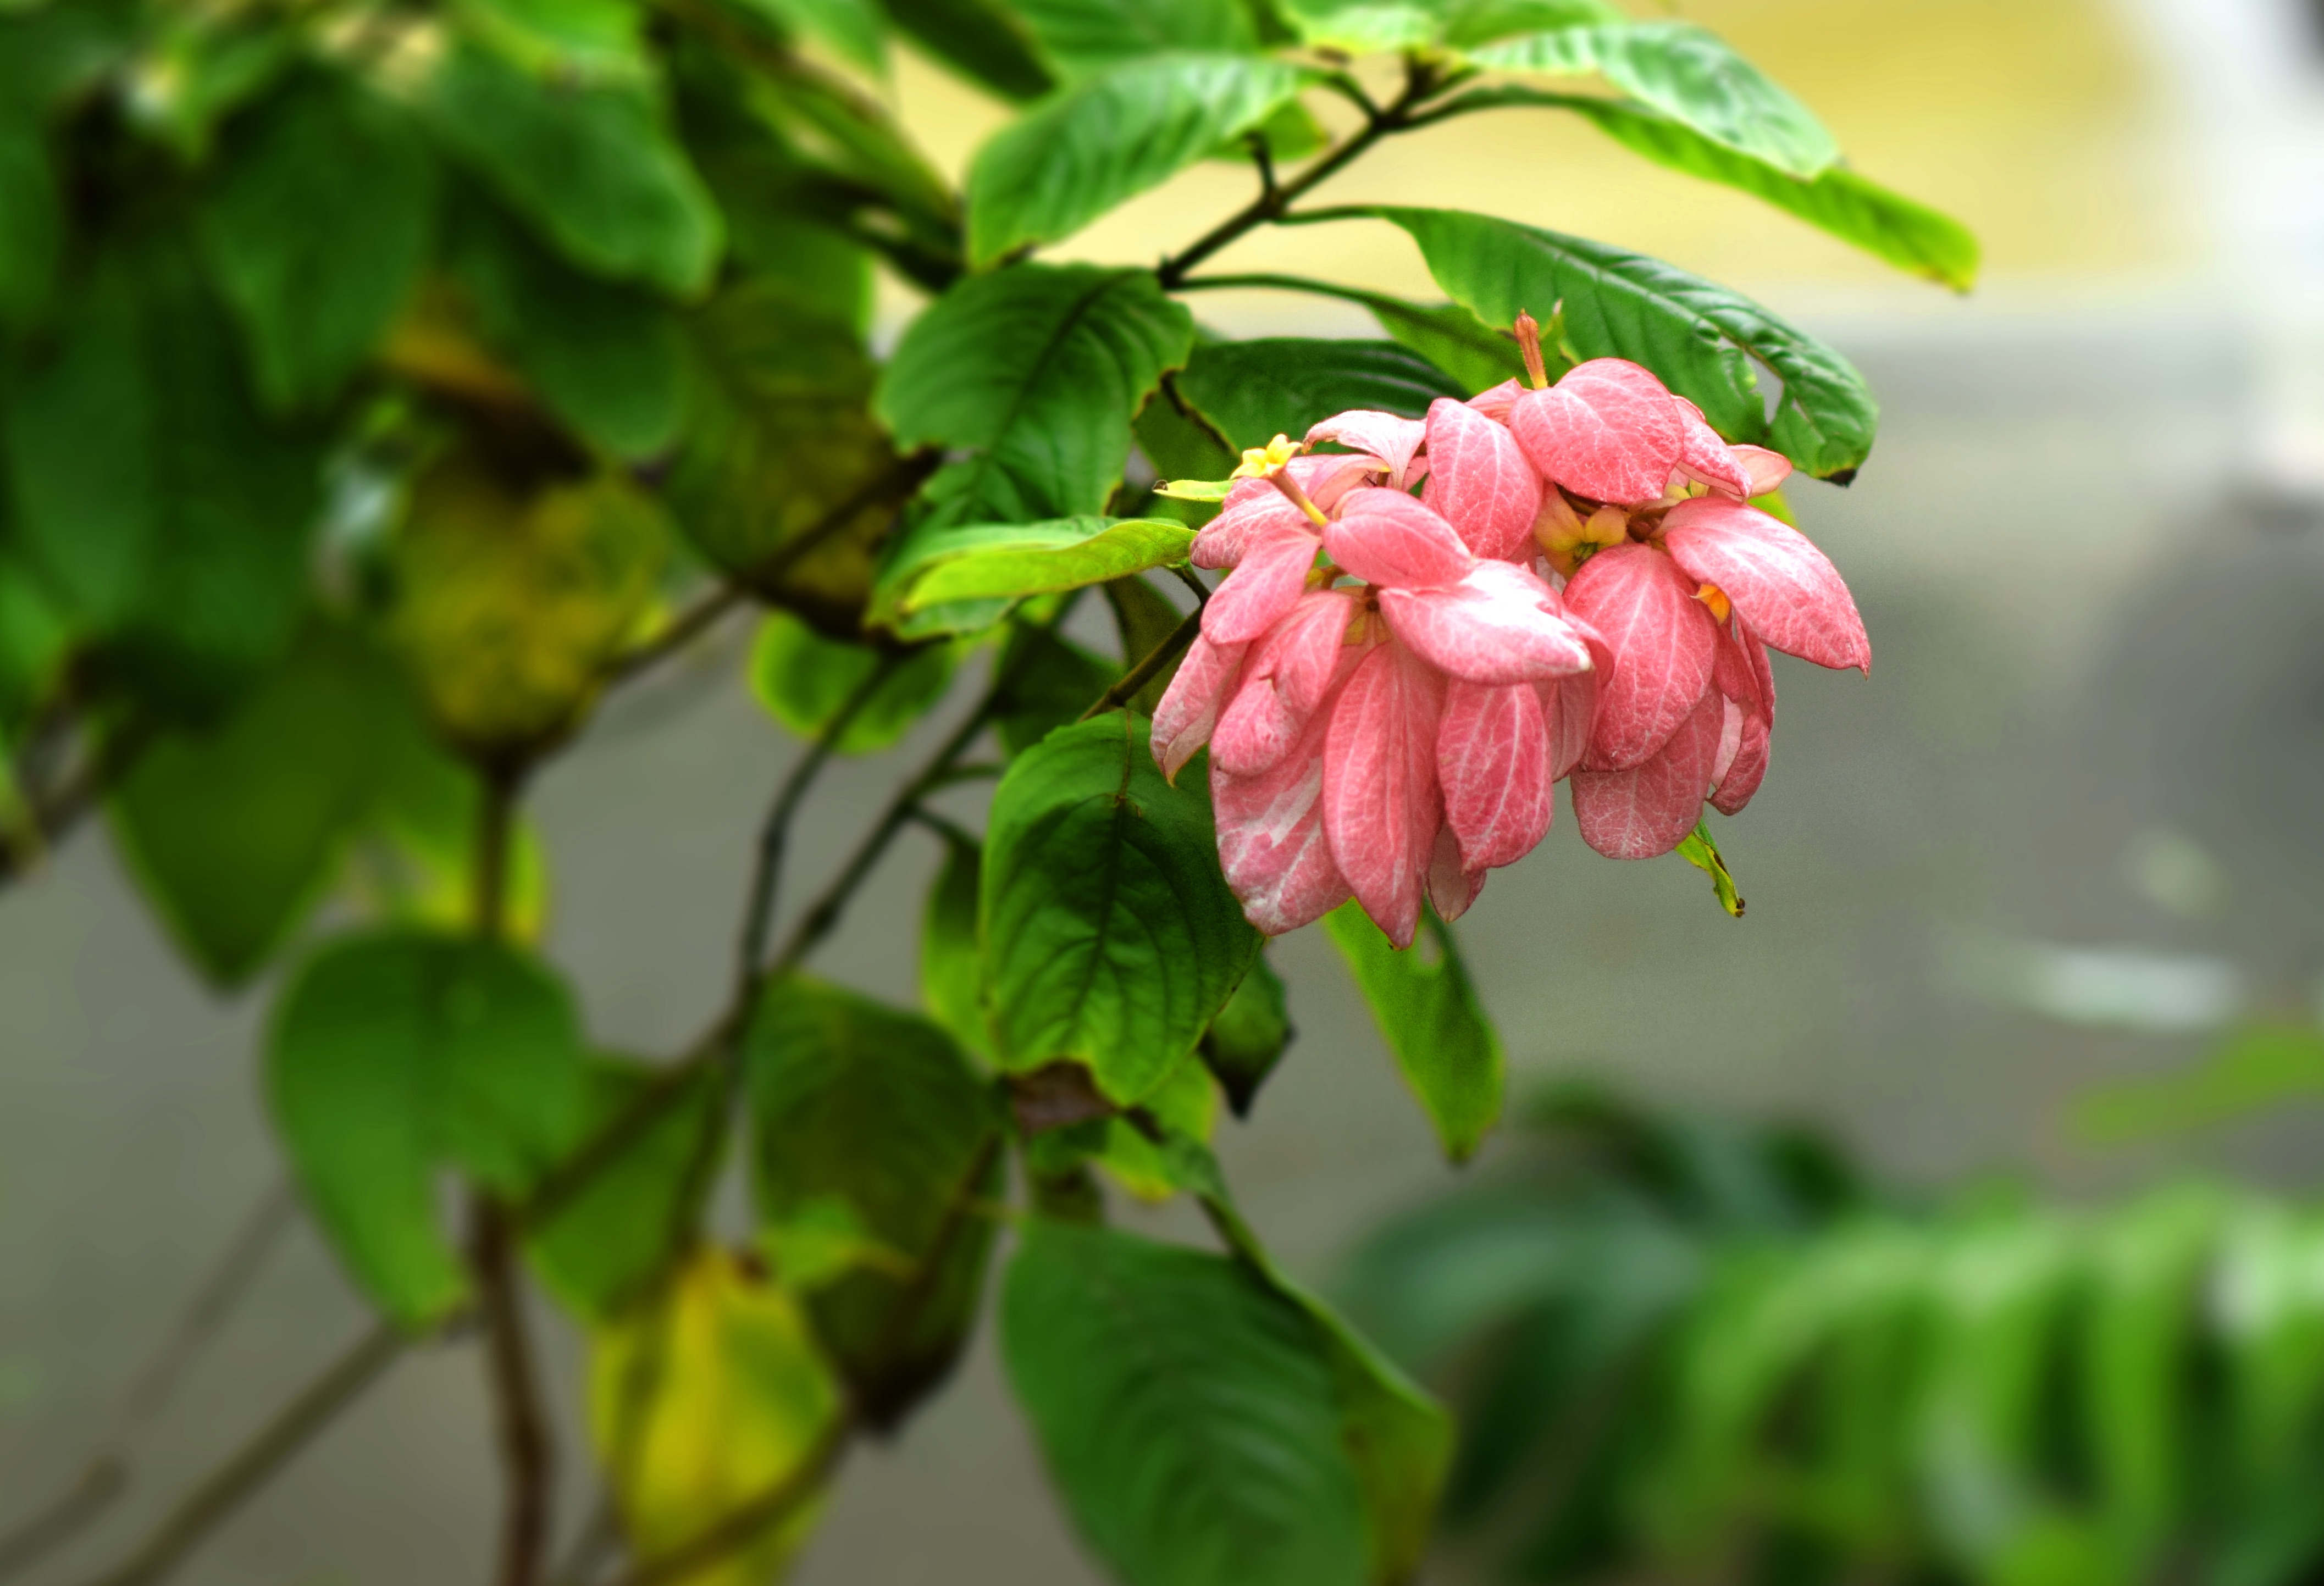
tree, branch, blossom, plant, fruit, leaf, flower, food, green, produce, botany, flora, shrub, flowering plant, woody plant, land plant